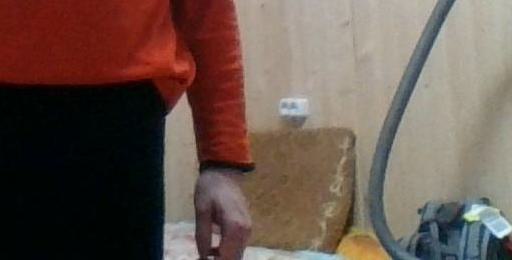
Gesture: no_gesture